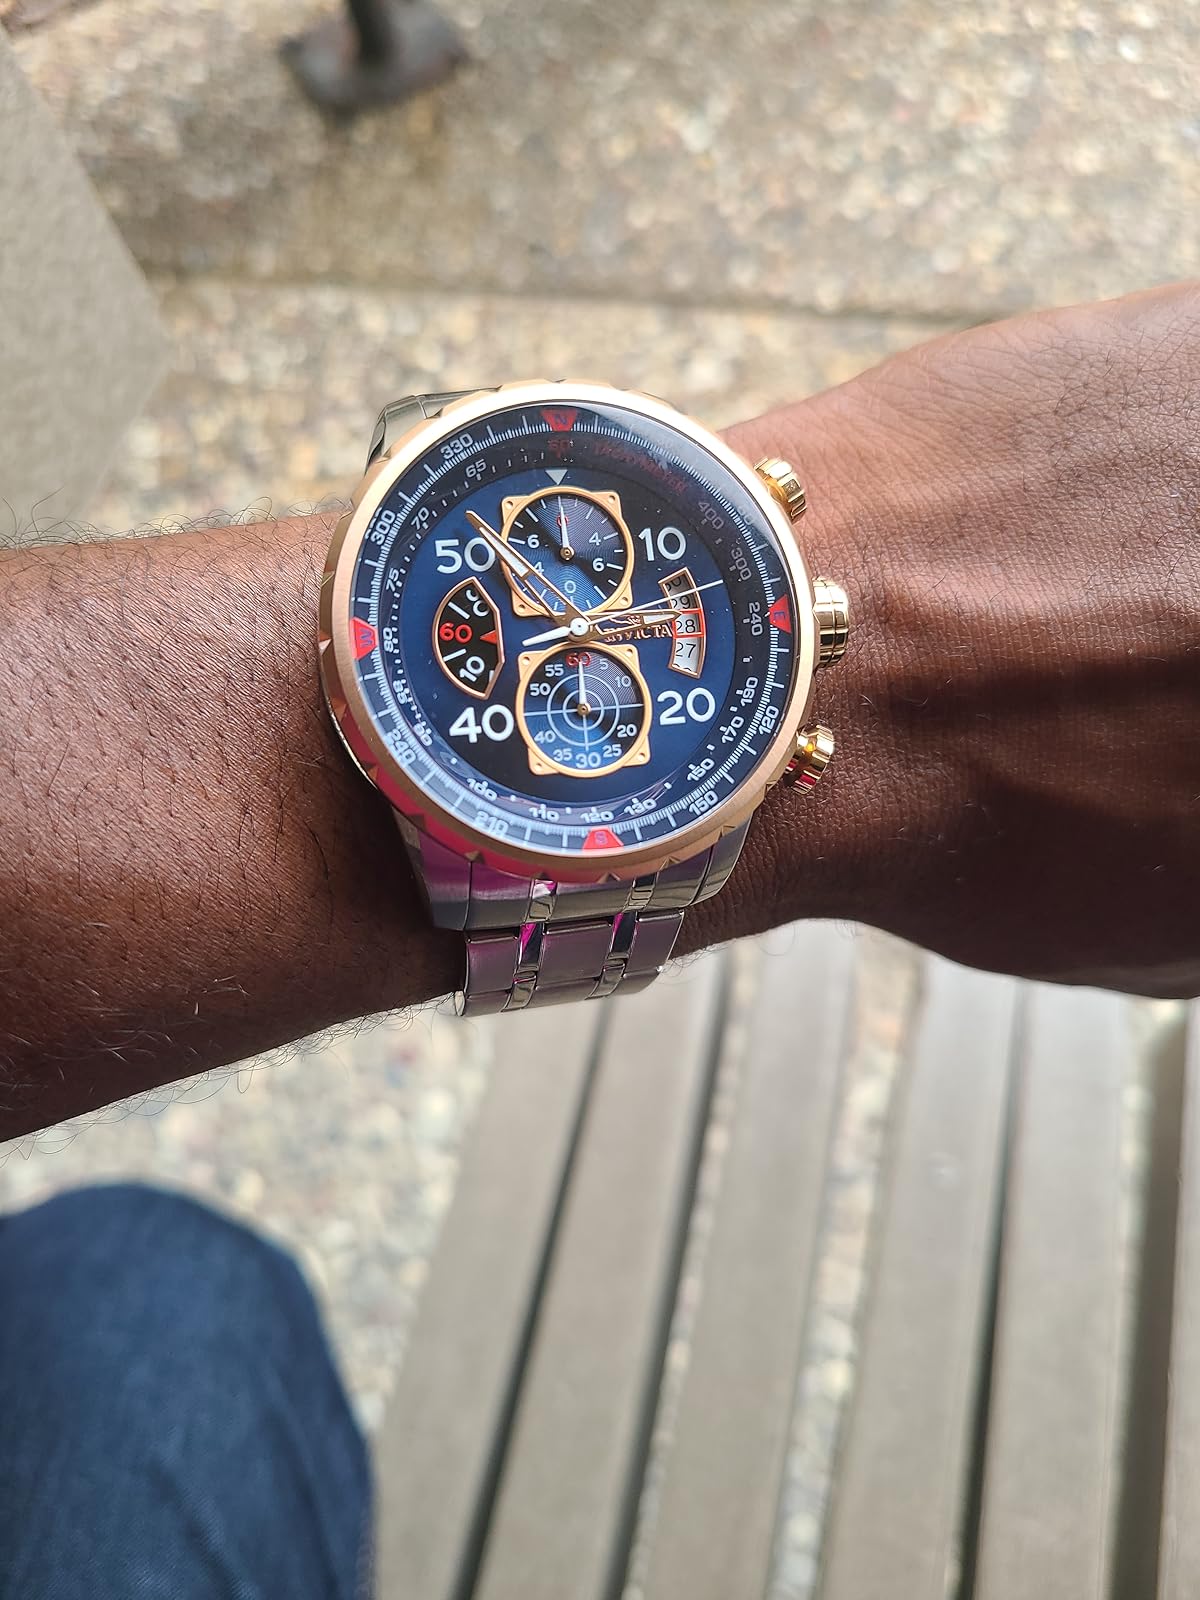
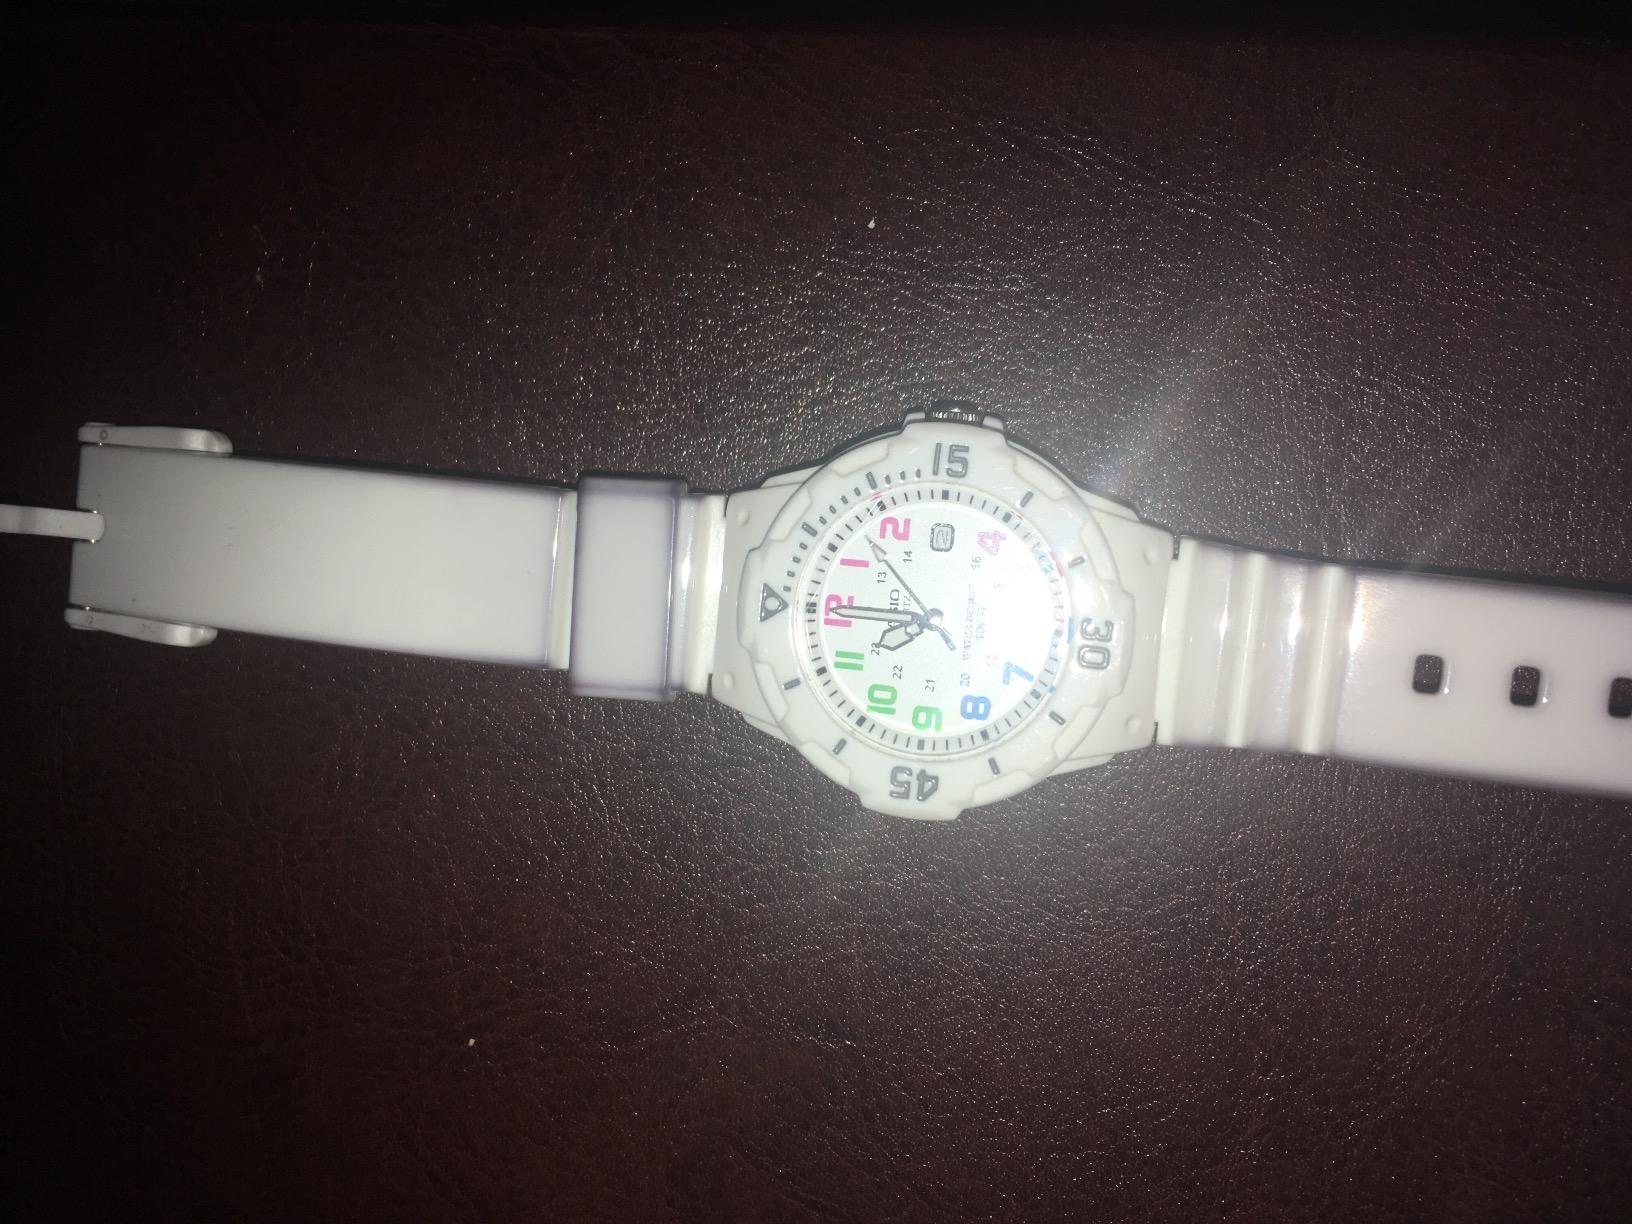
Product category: accessories_watch
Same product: no